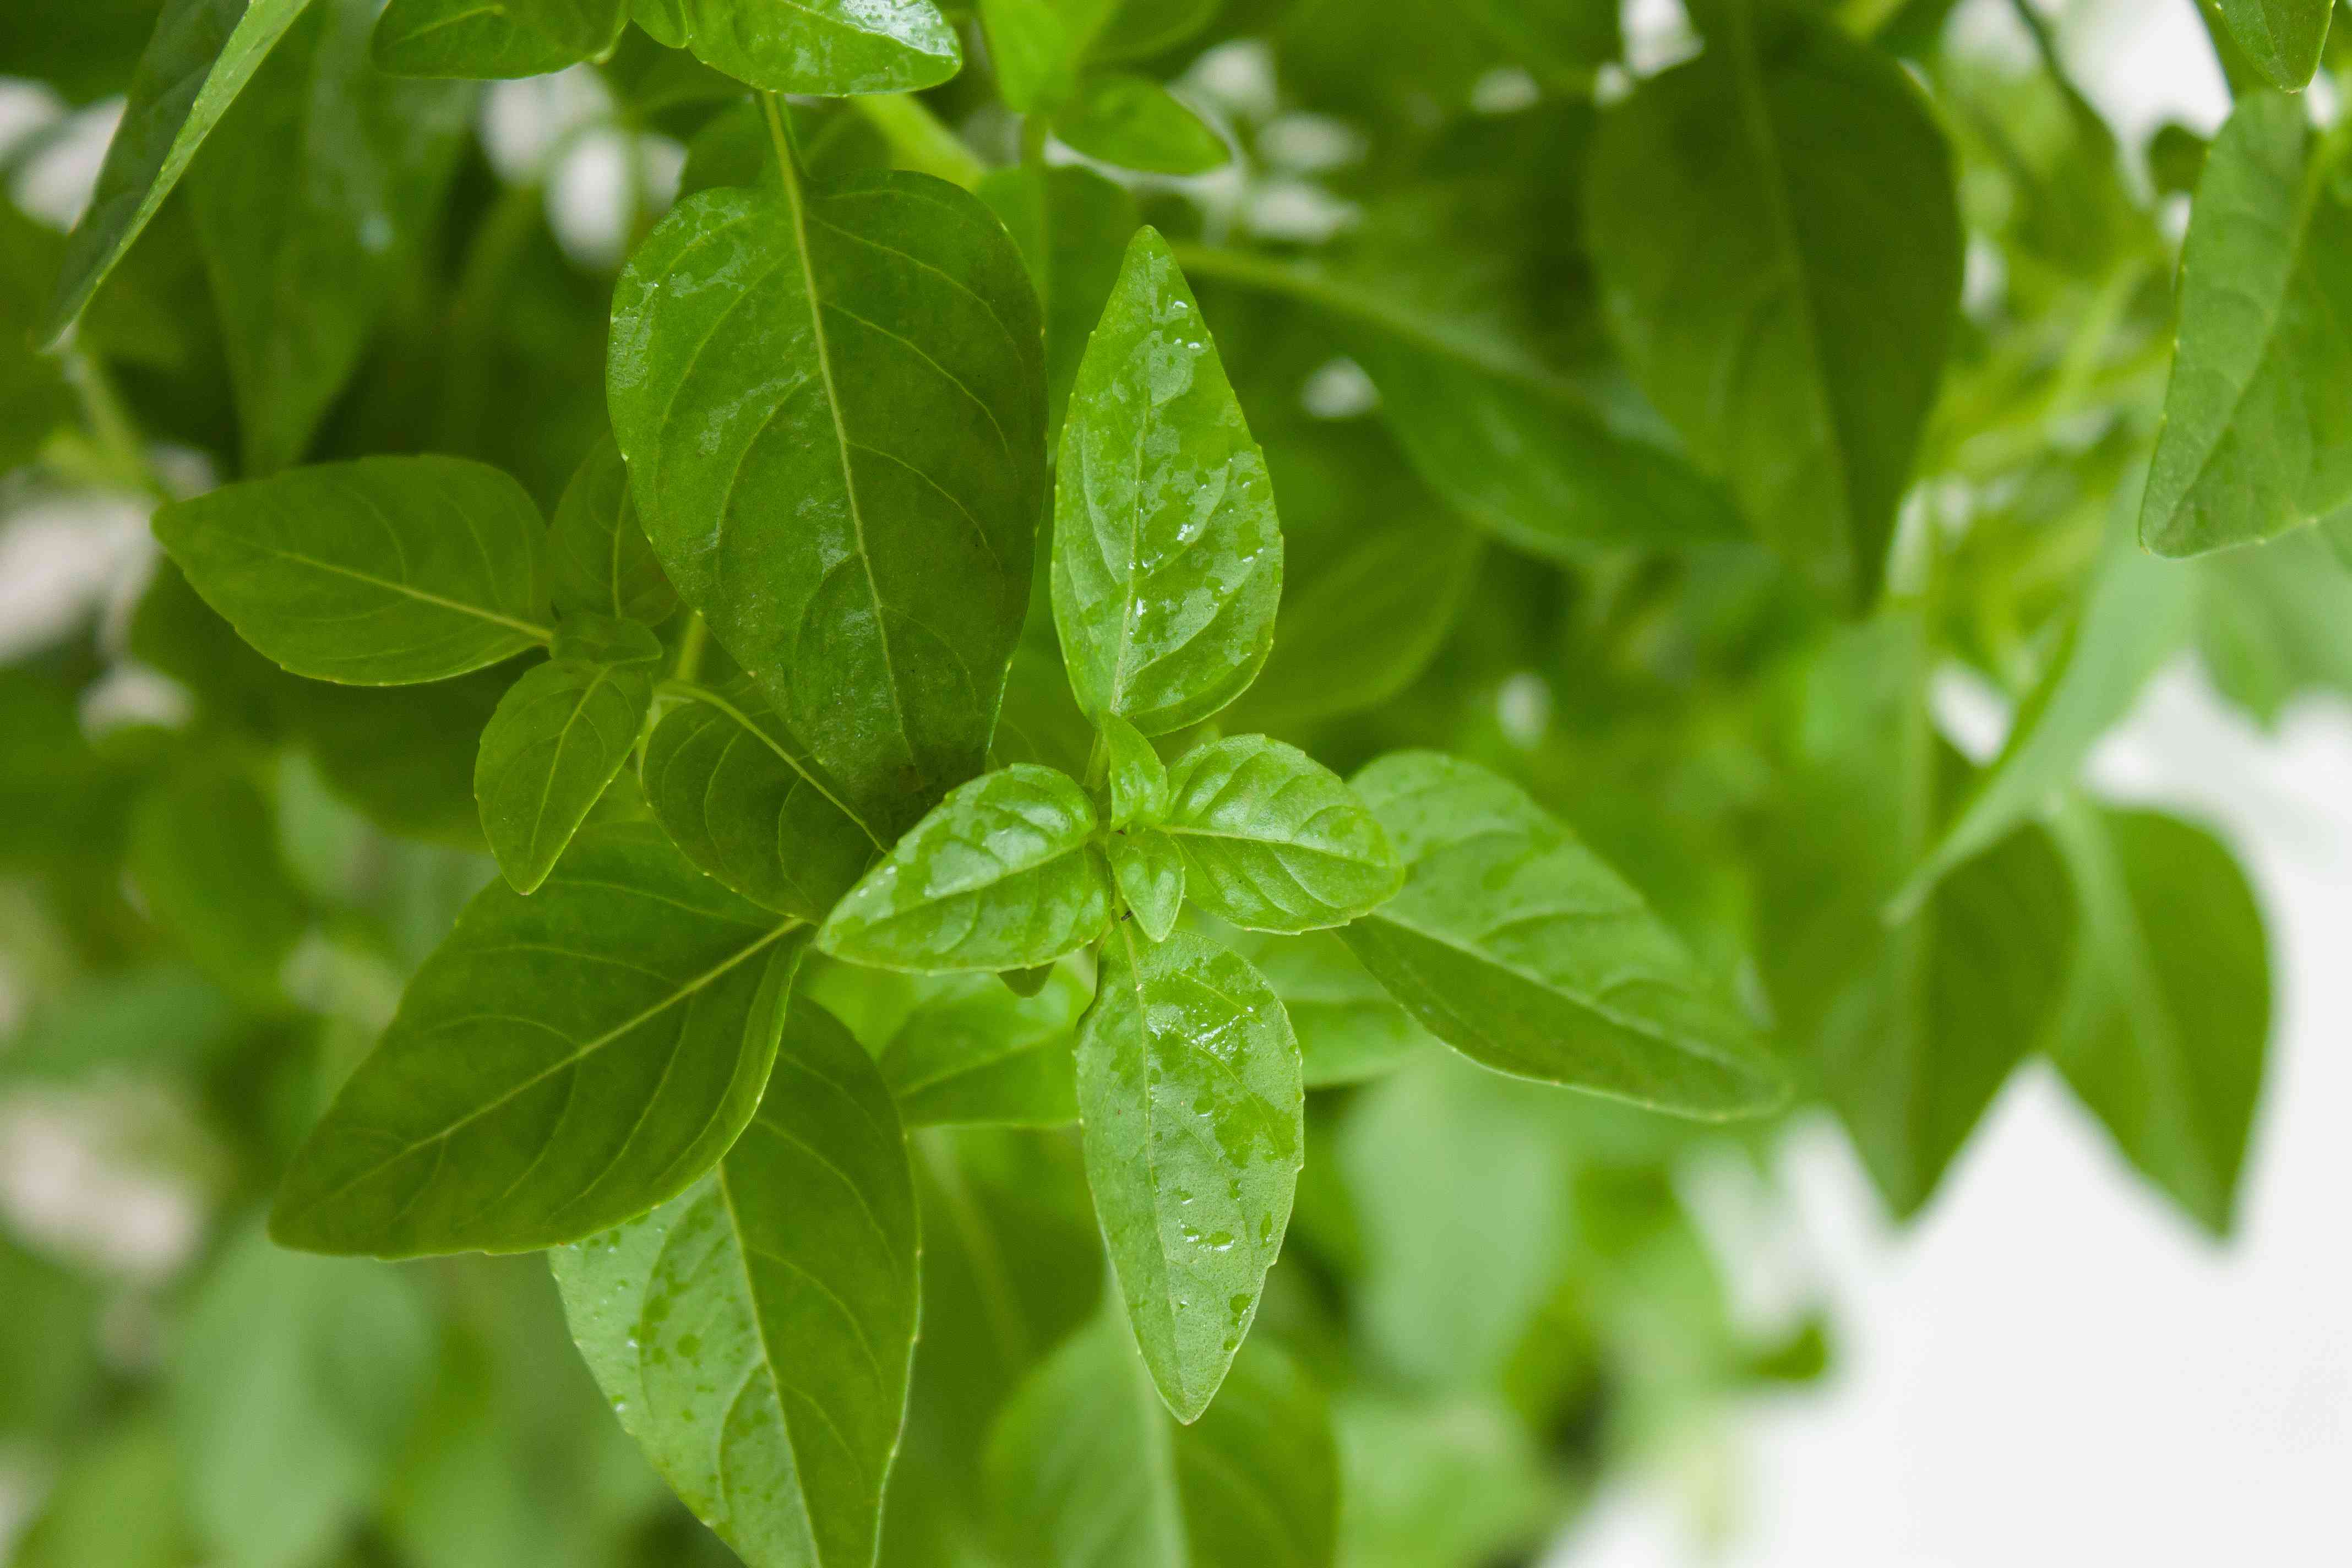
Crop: unknown
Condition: basil